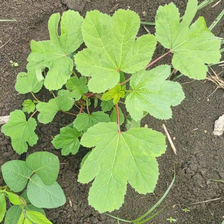
Weed species: Little_Mallow(Malva parviflora)